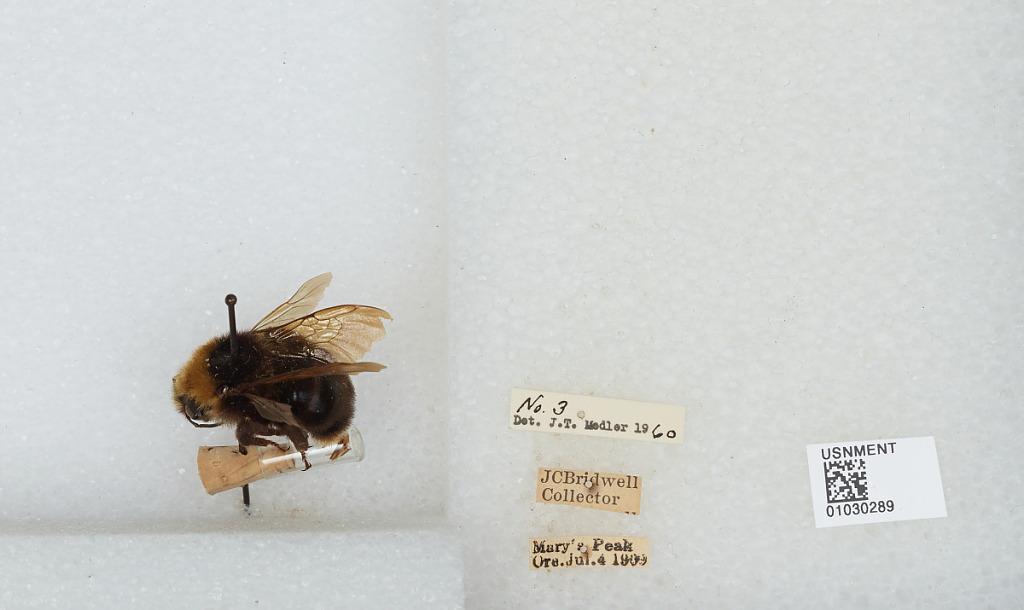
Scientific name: Bombus (Psithyrus) variabilis (Cresson)
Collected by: J. Bridwell
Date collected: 1909-7-4
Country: United States
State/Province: Oregon
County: Benton
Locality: Mary's Peak
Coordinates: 44.5044, -123.552
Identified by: Medler, J. T.